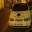
Label: ambulance